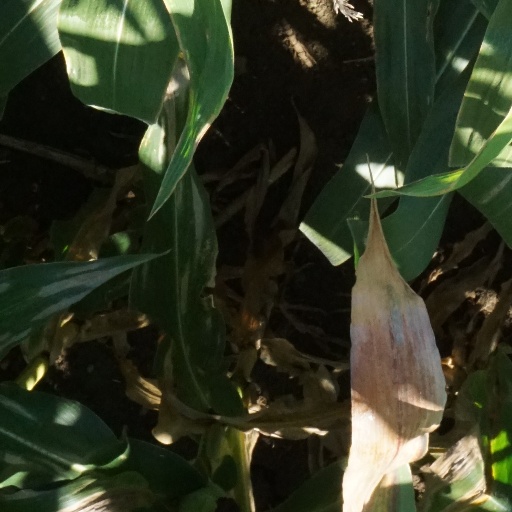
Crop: maize; corn